Christian Rosenmeier

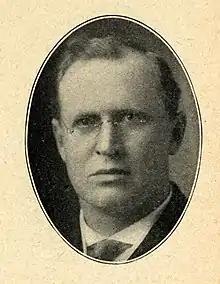
Rosenmeier in 1923

Christian "C." Rosenmeier (1874–June 3, 1932) was a Danish-American lawyer and Minnesota State Senator from 1923 until his death in 1932. He was responsible for legislation that created Charles A. Lindbergh State Park and Camp Ripley.